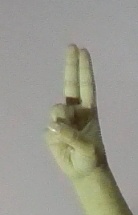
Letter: taa